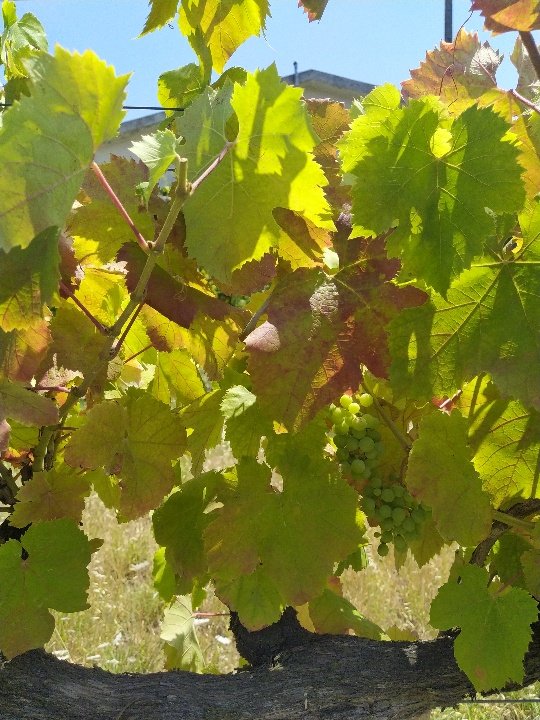
Berries visible: 35
Grape clusters: 1